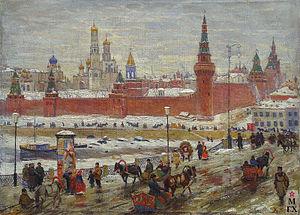
Moscou est la capitale de la Russie et compte environ douze millions six cent mille habitants intra muros sur une superficie de 2 510 km² ce qui en fait la ville la plus peuplée à la fois du pays et d'Europe. Sur le plan administratif Moscou fait partie du district fédéral central et a le statut de ville d'importance fédérale qui lui donne le même niveau d'autonomie que les autres sujets de la Russie. Elle est quasiment enclavée dans l'oblast de Moscou, mais en est administrativement indépendante. Ses habitants sont les Moscovites. Moscou se situe dans la partie européenne de la Russie au milieu d'une région de plaine. Sa latitude élevée lui vaut un climat froid et continental. Le Kremlin, son cœur historique, est édifié sur une colline qui domine la rive gauche de la rivière Moskova.